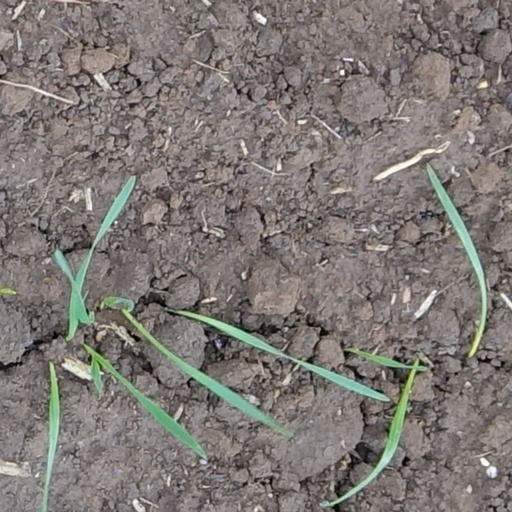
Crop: wheat